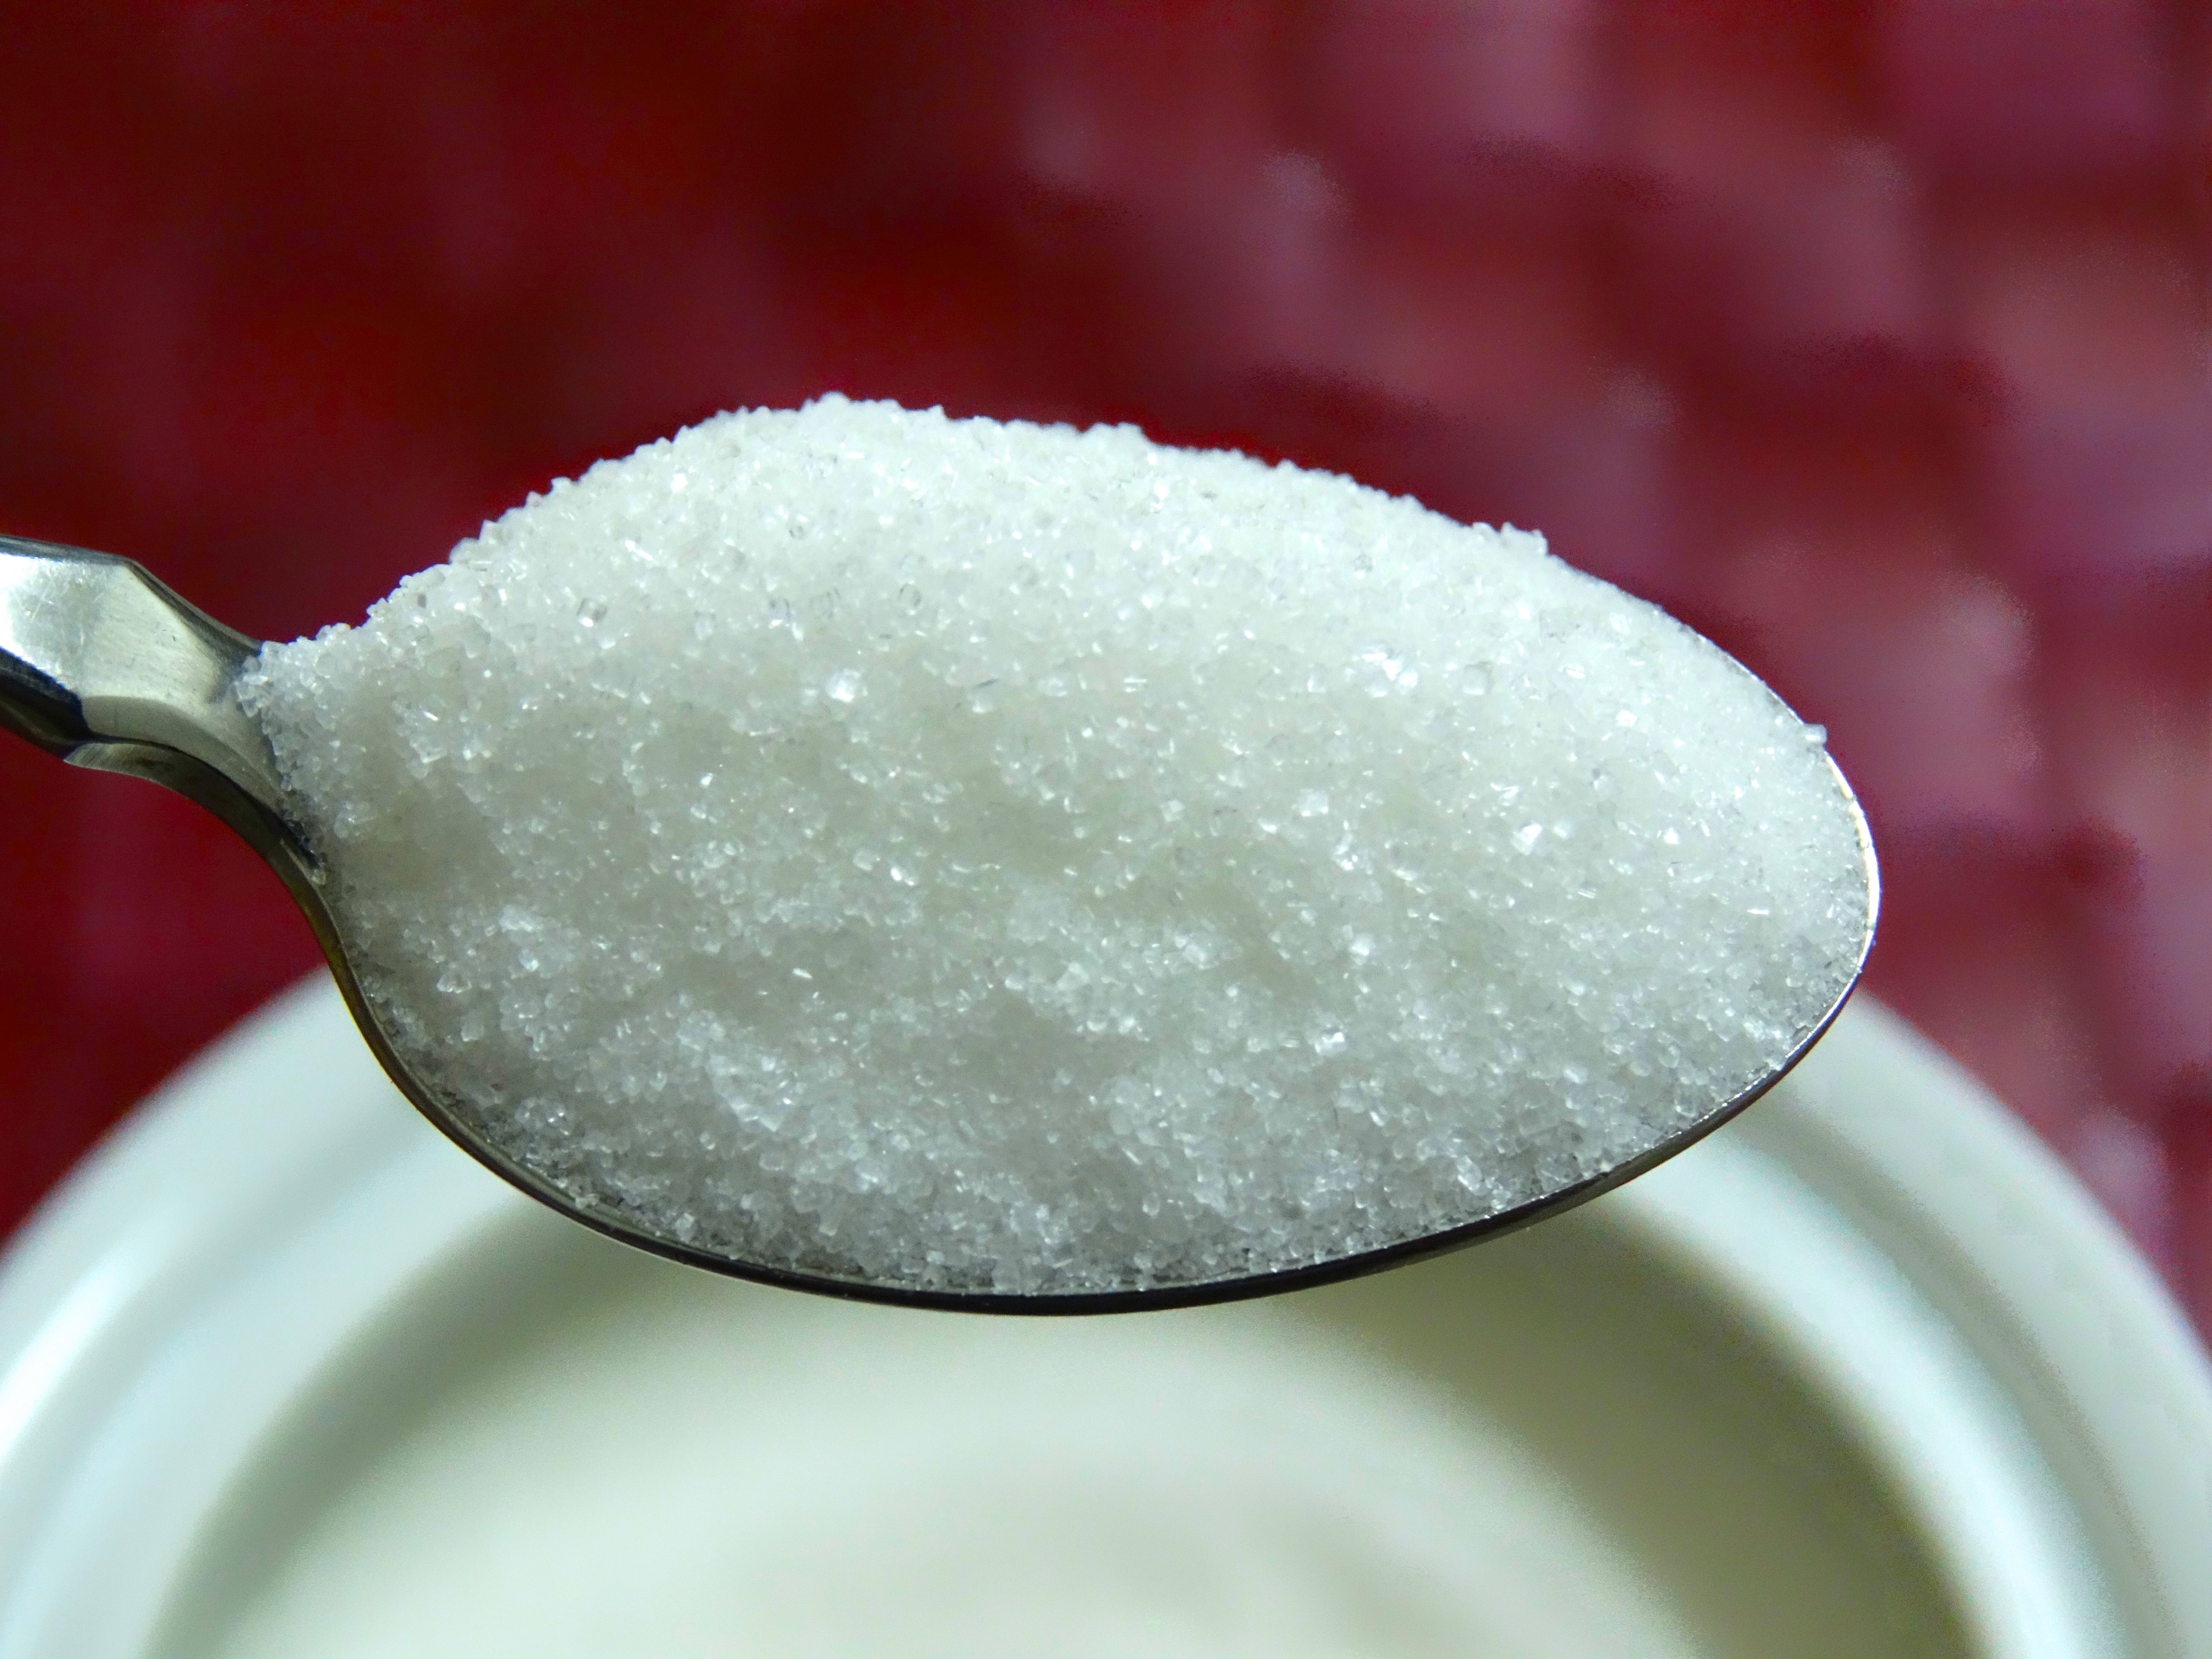
cutlery, sweet, petal, food, produce, spoon, close up, sugar, macro photography, flavor, sweeteners